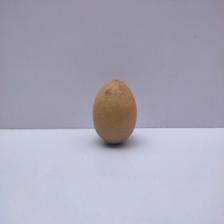
Size: Medium